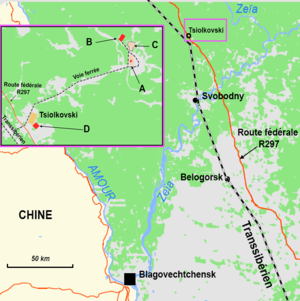
Carte situant le cosmodrome de Vostotchny (Russie) dans l'oblast d'Amour. A
Le cosmodrome Vostotchny est une base de lancement russe, qui se trouve dans l'oblast de l'Amour au sud-est de la Sibérie près de la petite ville de Tsiolkovski. La construction de cette nouvelle base de lancement a été décidée pour réduire la dépendance de la Russie vis-à-vis du cosmodrome de Baïkonour qui présente l'inconvénient de se situer au Kazakhstan depuis l'éclatement de l'Union soviétique. Le projet est poussé par le président russe Vladimir Poutine car il contribue au décollage économique d'une région peu peuplée et proche d'une Chine dynamique et de plus en plus influente. Les déboires du programme spatial russe et les problèmes économiques du pays aboutissent à une révision à la baisse des objectifs du projet et à un étalement de son calendrier. La construction du premier complexe de lancement destiné aux fusées Soyouz, démarrée en 2010, s'est achevée en 2015 et pour l'instant cinq lancements ont été effectués d'avril 2016 à juillet 2019, dont un échec. La construction d'un second pas de tir destiné aux fusées Angara doit s'achever en 2021.